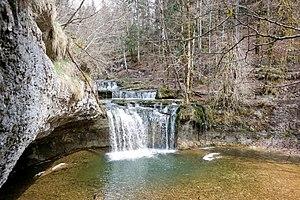
Le Hérisson est une rivière du massif du Jura, en France, dans la Région des lacs du Jura français et un affluent de l'Ain, donc un sous-affluent du Rhône.